Nahuatlismo

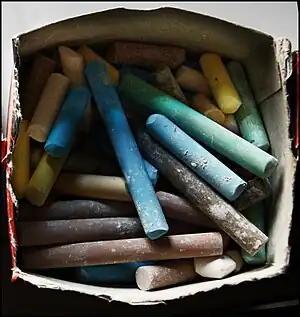
The Spanish word "tiza" is a nahuatlism used to refer to sticks of chalk. The word is seldom used in Mexico, with the Hellenism "gis" used in its place. In Central America, they are referred called "yeso".

Nahuatl and Spanish have differences in their phonemic repertoires. Some phonemes that appear frequently in Nahuatl, such as [t͡ɬ], [ʦ] and [ʃ], have undergone more-or-less consistent transformations when transmitted in nahuatlisms. Such changes include the following: